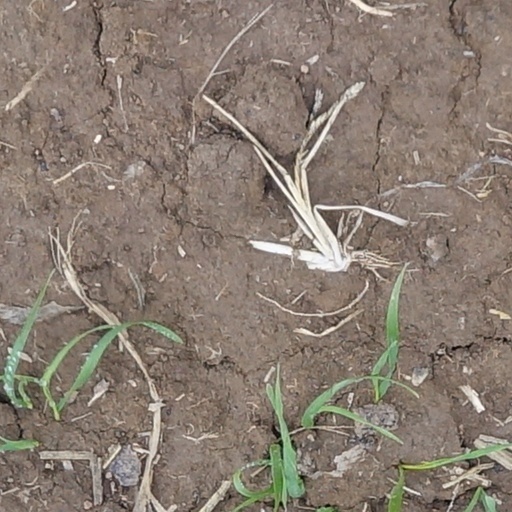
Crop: wheat